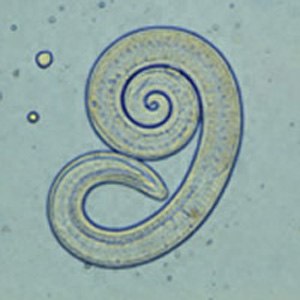
Trikin
Trichinella spiralis parasit
Trichinella spiralis parasit
Visse rundorme, samt disses larver, som kaldes Trikiner. Udvikles i tarmkanalen hos pattedyr. Smitten overføres normalt ved, at døde dyr med trikiner ædes af kødædende dyr.